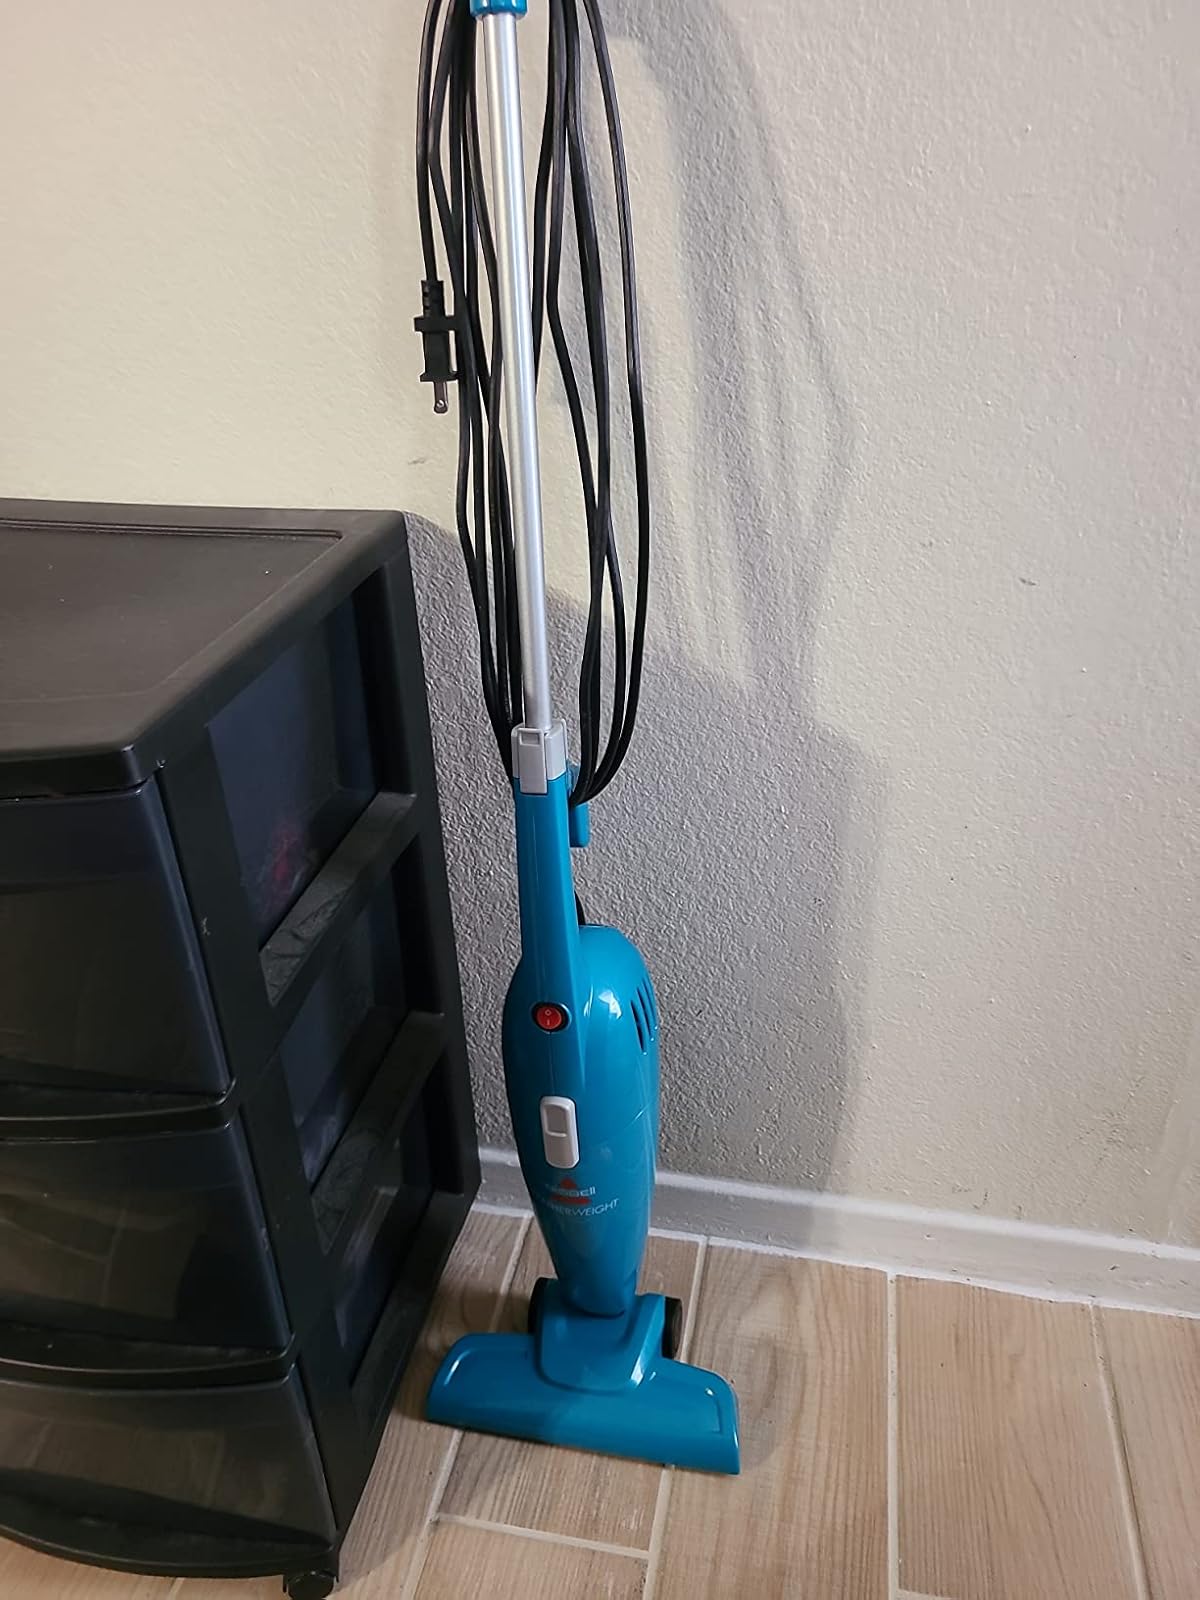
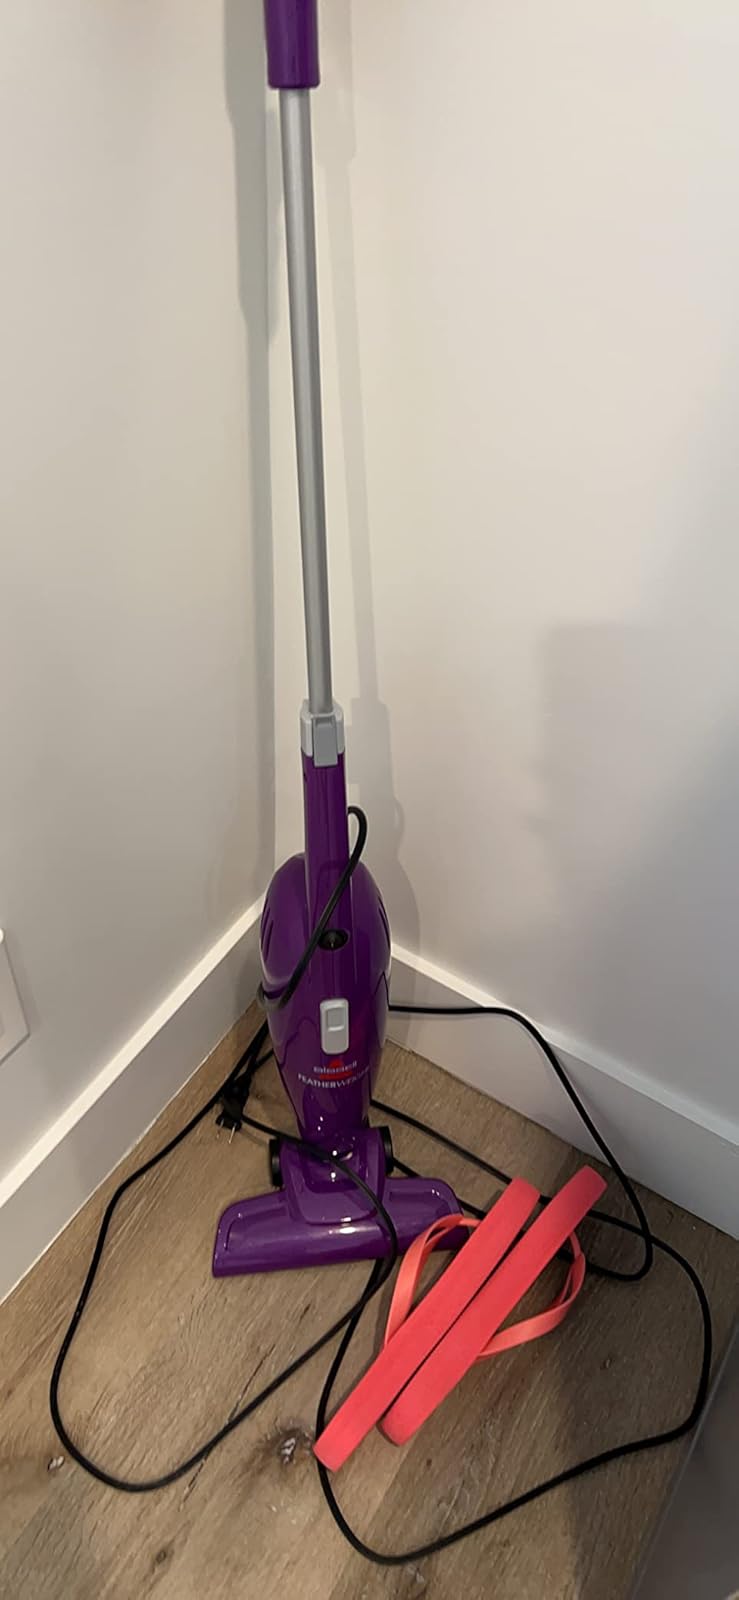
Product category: items_vacuum
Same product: no